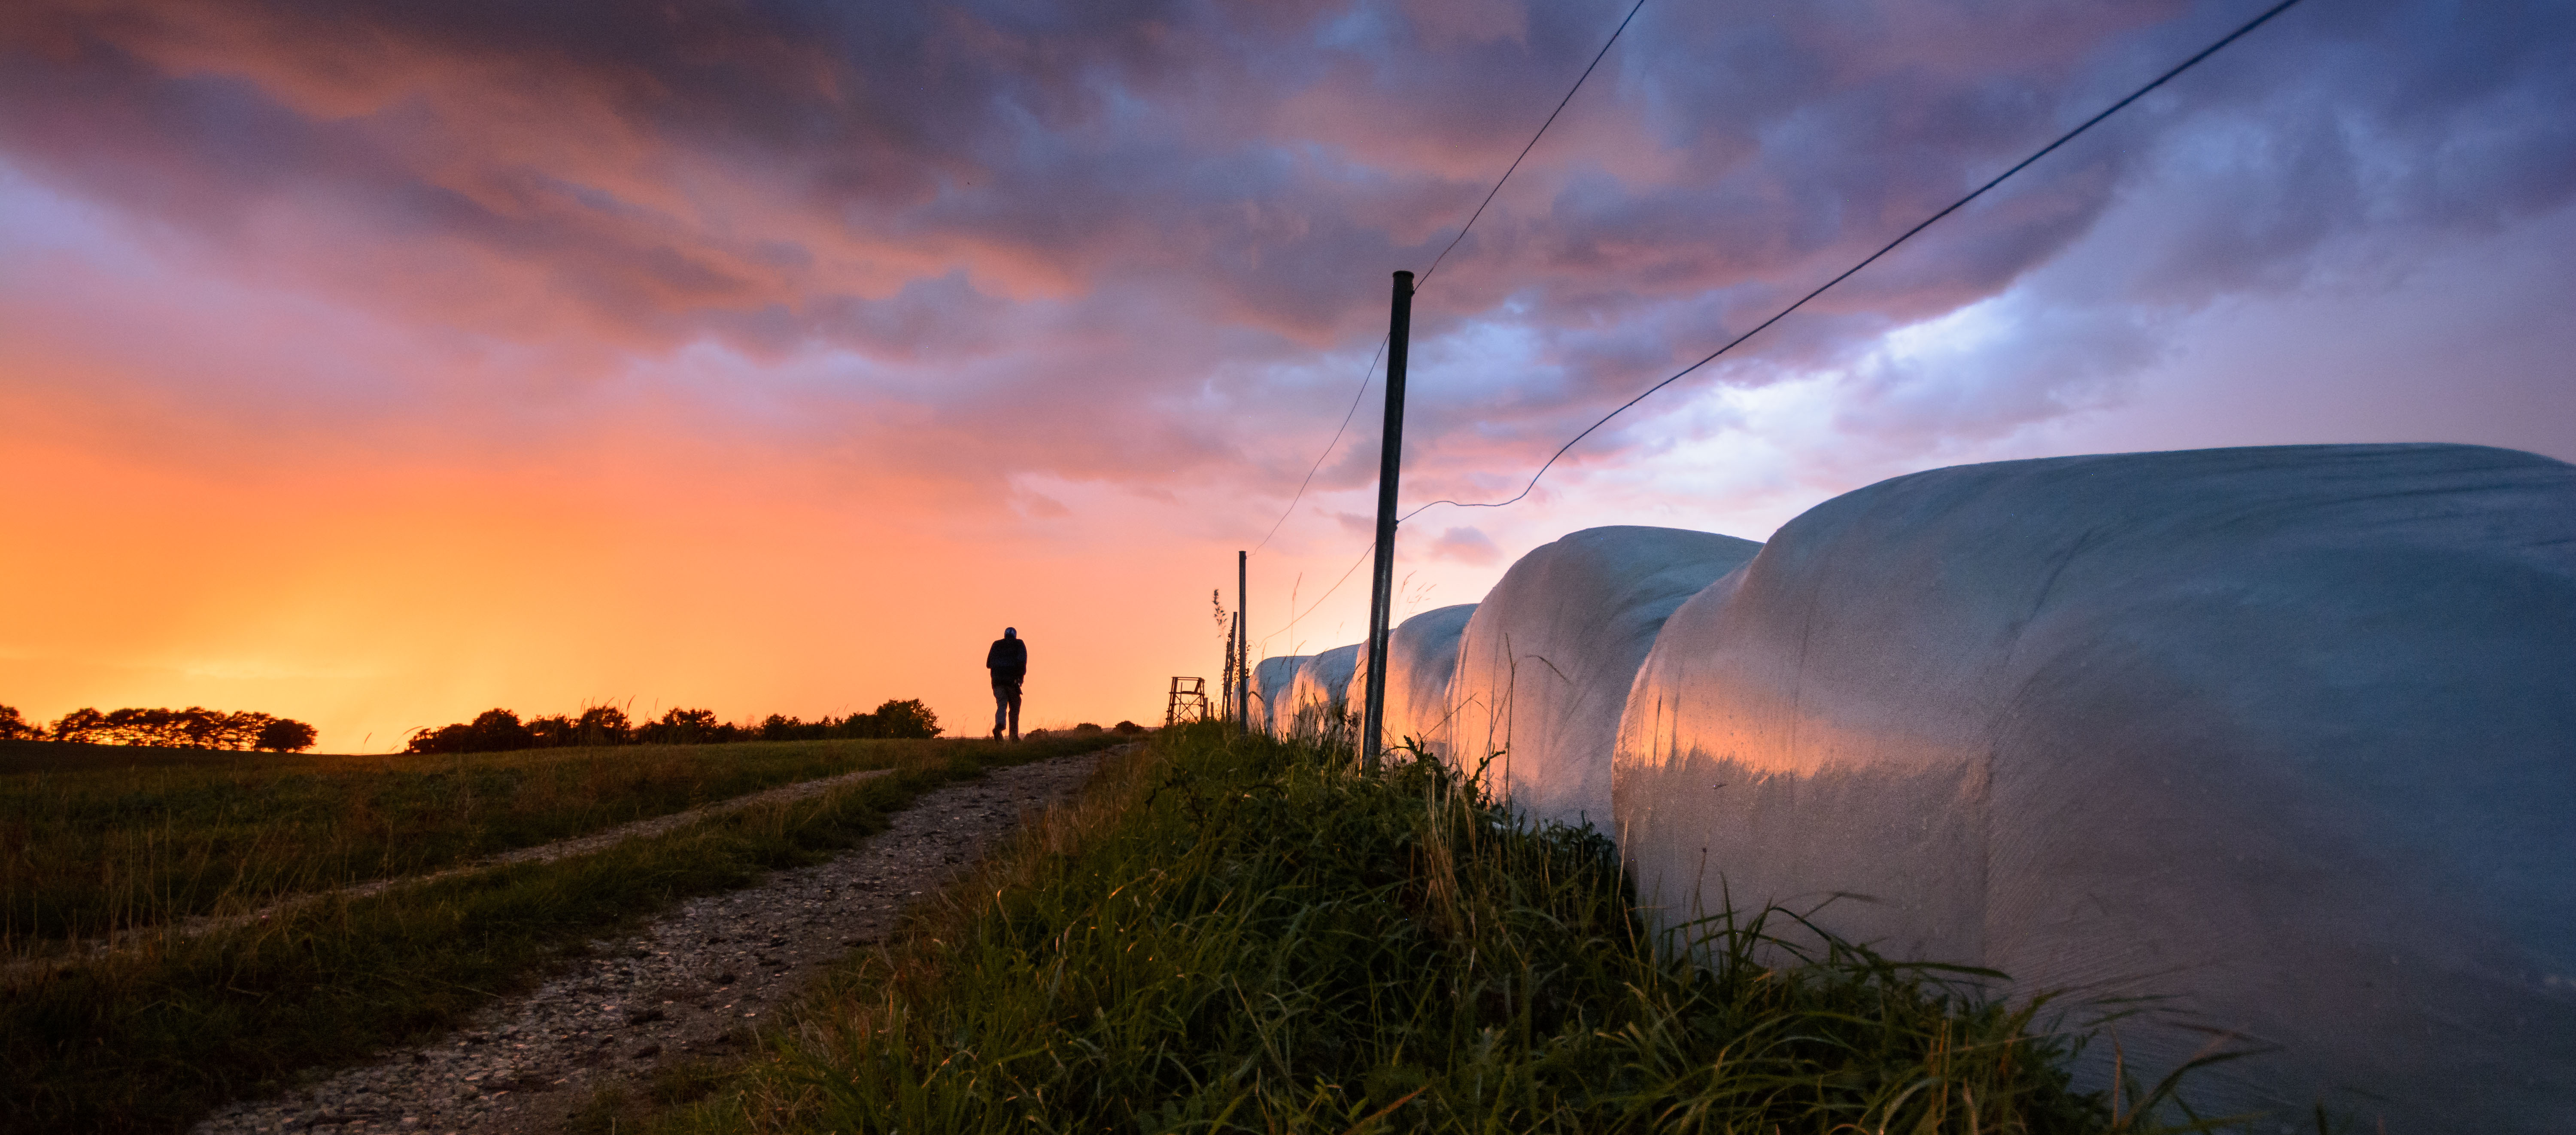
horizon, cloud, sky, sun, sunrise, sunset, sunlight, morning, wind, dawn, atmosphere, dusk, evening, weather, screenshot, hummeltal, meteorological phenomenon, atmospheric phenomenon